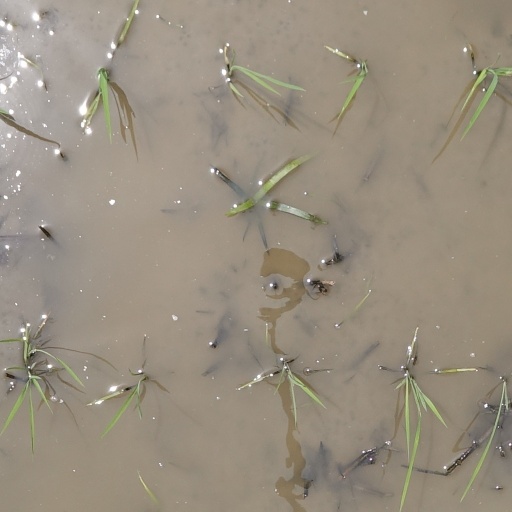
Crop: rice